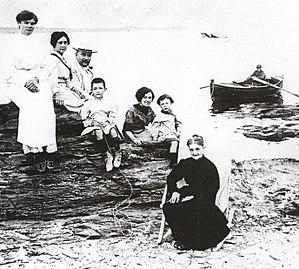
Anna Maria Dalí y Domènech, née le 6 janvier 1908 à Figueras et morte le 16 mai 1989 à Cadaqués, est une écrivaine espagnole d'expression catalane et une personnalité de la ville de Cadaquès. Elle est la sœur du peintre Salvador Dalí.